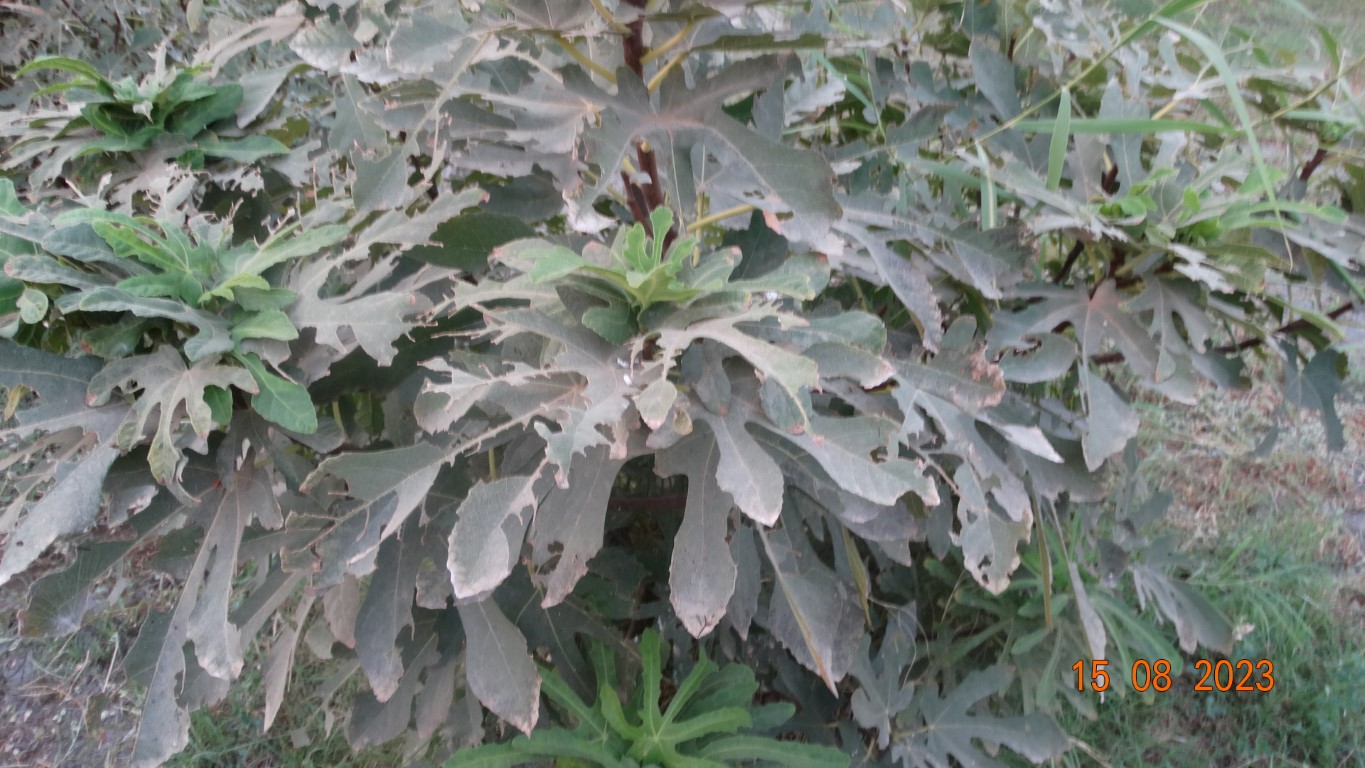
Label: infected